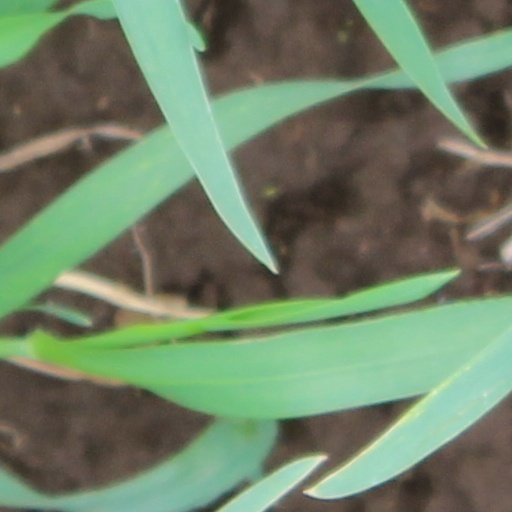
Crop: wheat